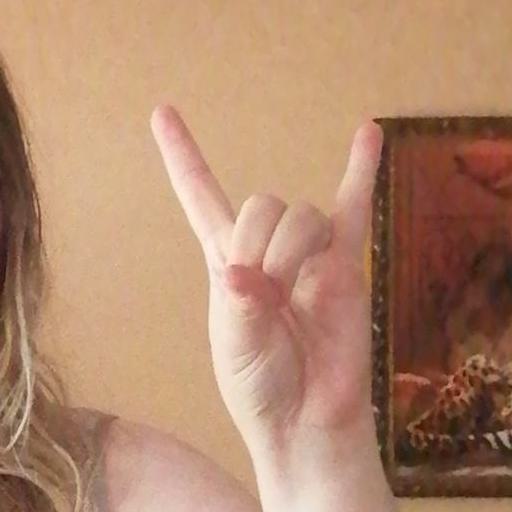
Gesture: rock